Cory Doctorow

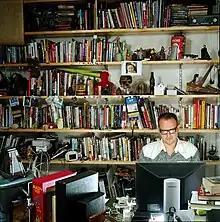
Doctorow in his office, 2009

Doctorow later relocated to London and worked as European Affairs Coordinator for the Electronic Frontier Foundation (EFF) for four years, helping to establish the Open Rights Group, before leaving the EFF to pursue writing full-time in January 2006; Doctorow remained a Fellow of the EFF for some time after his departure from the EFF Staff. He was named the 2006–2007 Canadian Fulbright Chair for Public Diplomacy at the USC Center on Public Diplomacy, sponsored jointly by the Royal Fulbright Commission, the Integrated Media Systems Center, and the University of Southern California (USC) Center on Public Diplomacy. The professorship included a one-year writing and teaching residency at the University of Southern California in Los Angeles, United States. He then returned to London, but remained a frequent public speaker on copyright issues.